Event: Nepal Earthquake
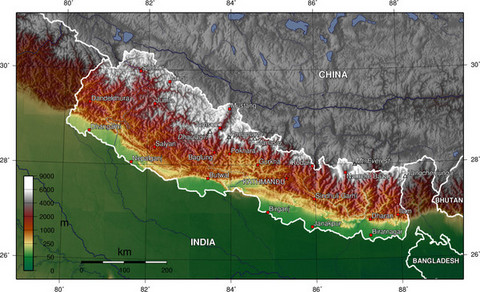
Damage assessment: no_damage